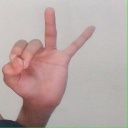
अक्षर: ण